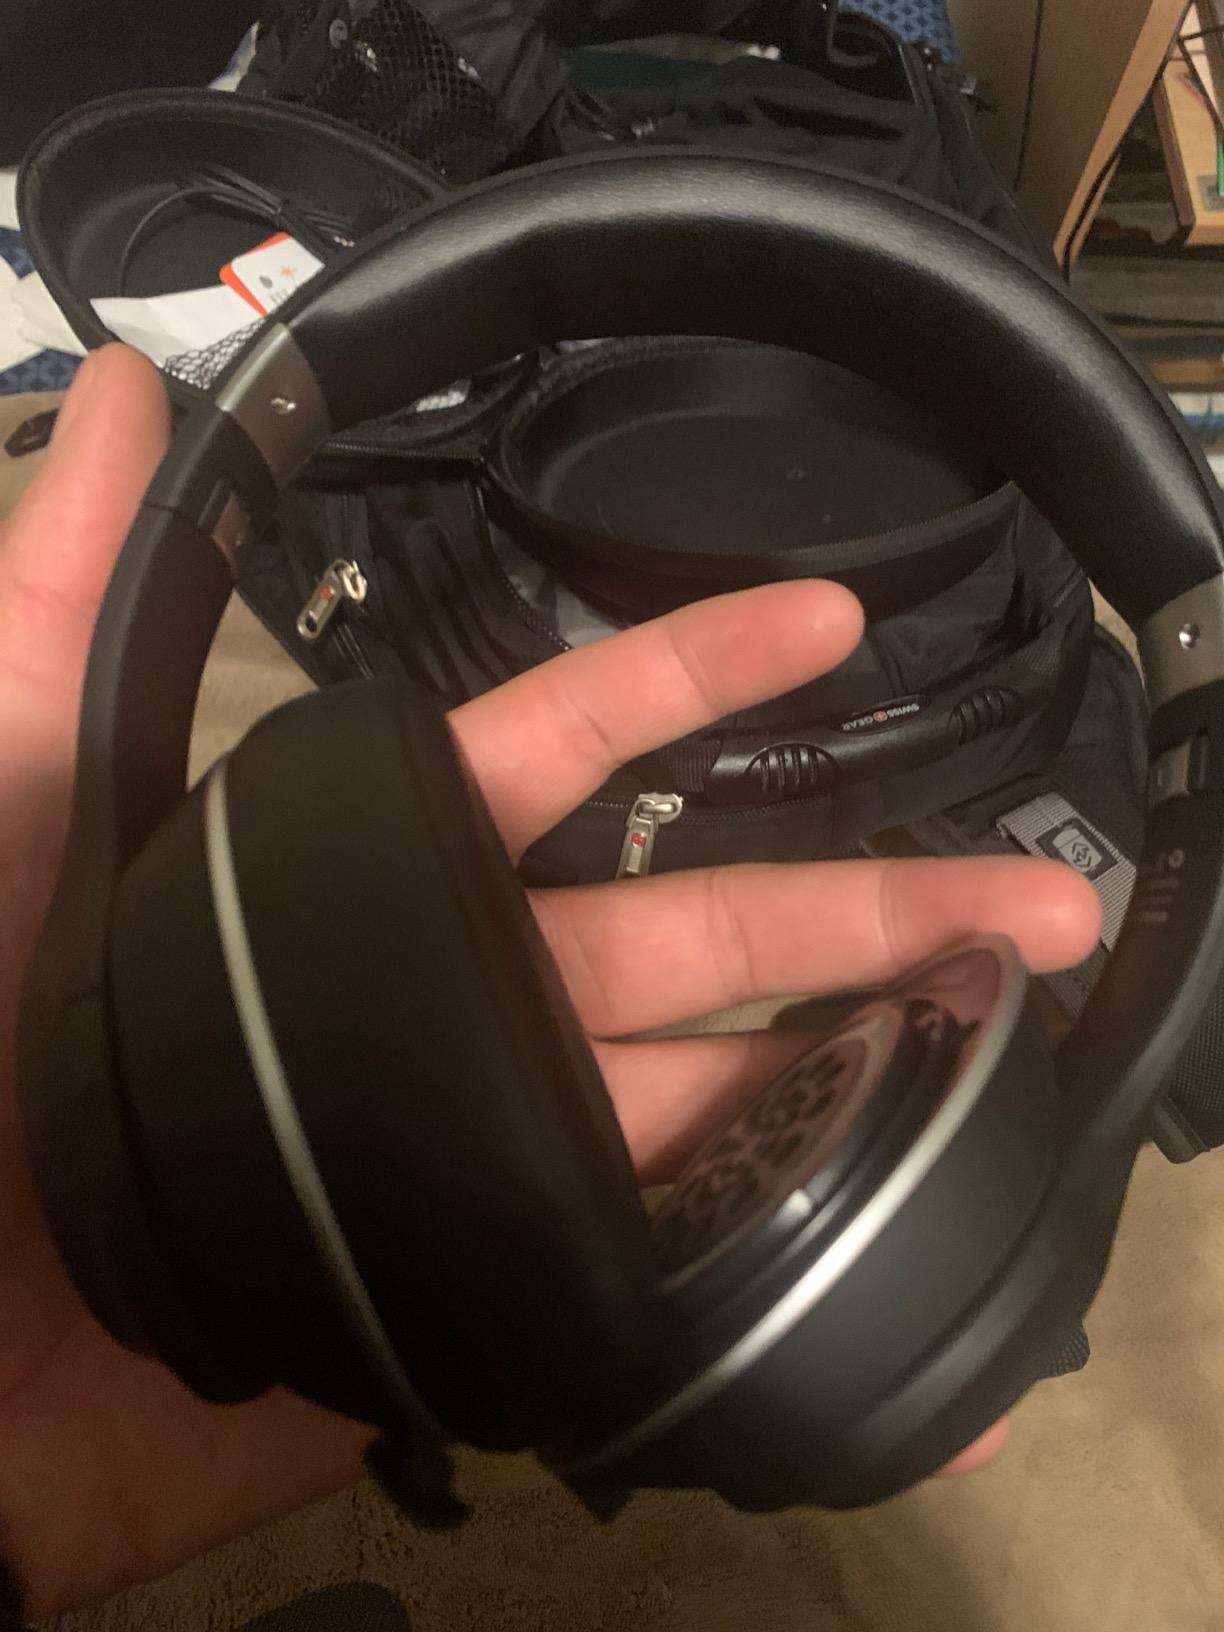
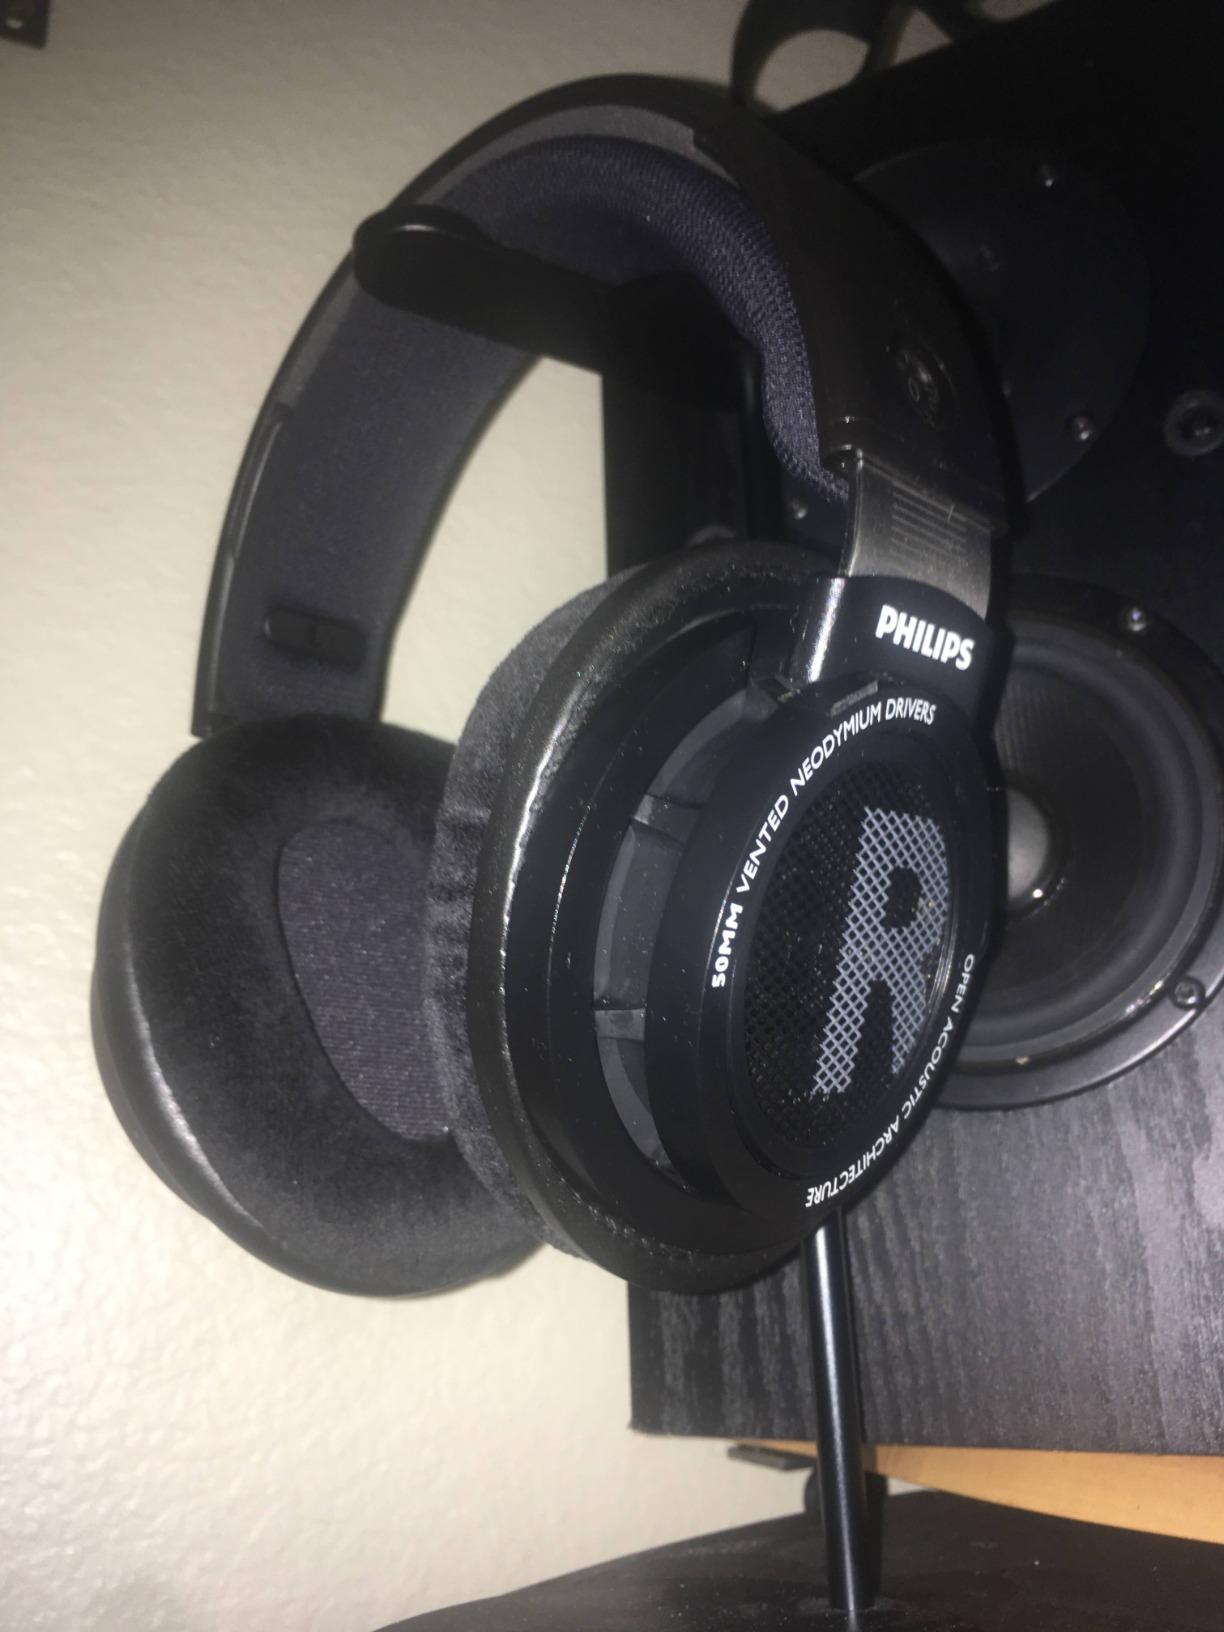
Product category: headphones
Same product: no